Answer in natural language. Which object is closer to the camera taking this photo, grey wooden table or gray colour sofa? Choose between the following options: gray colour sofa or grey wooden table
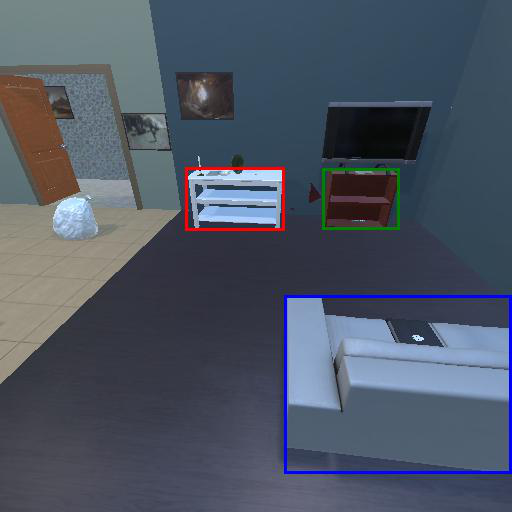
<answer>gray colour sofa</answer>